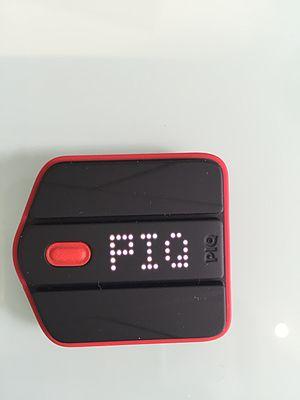
Contrairement au mouvement de la santé connectée, le sport connecté s'attache à mesurer les performances. Des acteurs des États-Unis et d'Europe proposent des solutions pour mesurer les données spécifiques des mouvements de sports spécifiques. Différentes entreprises adressent différents sports, comme le 94Fifty Smart Sensor pour le basketball, le capteur pour le baseball de Zepp, le capteur Babolat et PIQ pour le tennis connecté ou le ski connecté avec Garmin, Gopro ou PIQ.